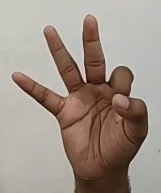
ASL sign: 9